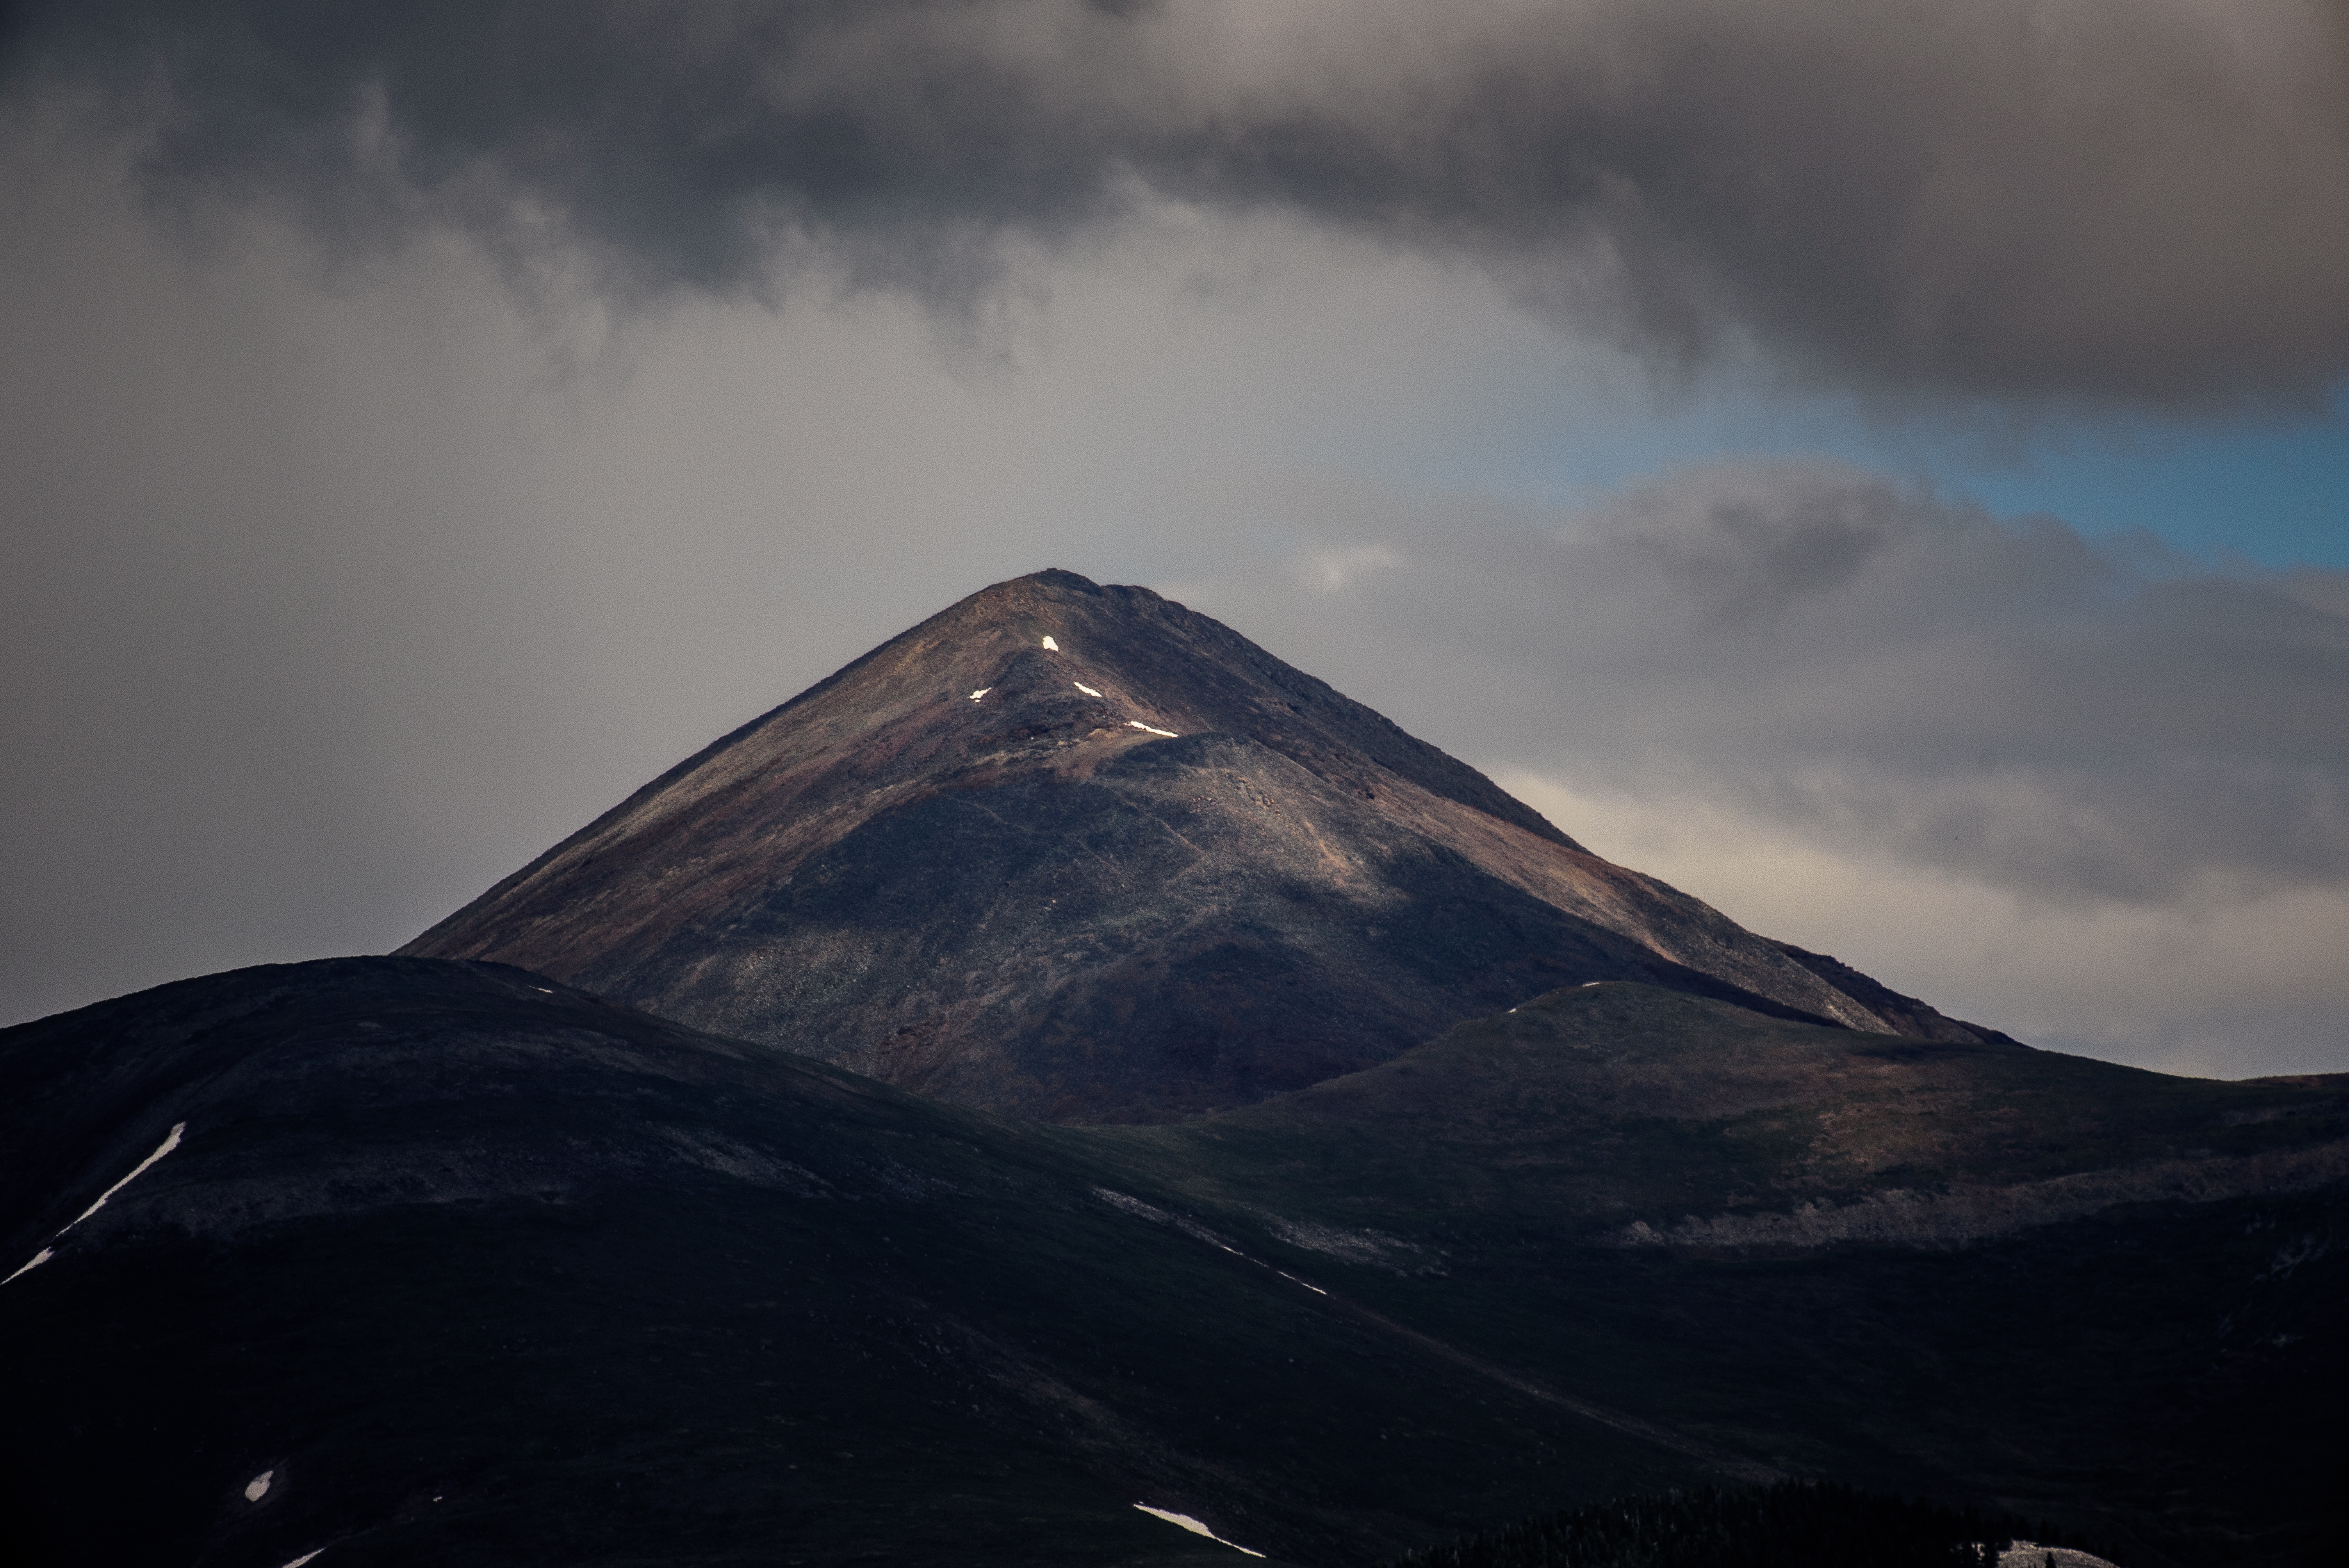
mountain, snow, cloud, sunrise, mist, morning, hill, dawn, mountain range, weather, volcano, summit, fell, landform, geographical feature, atmospheric phenomenon, mountainous landforms, volcanic landform